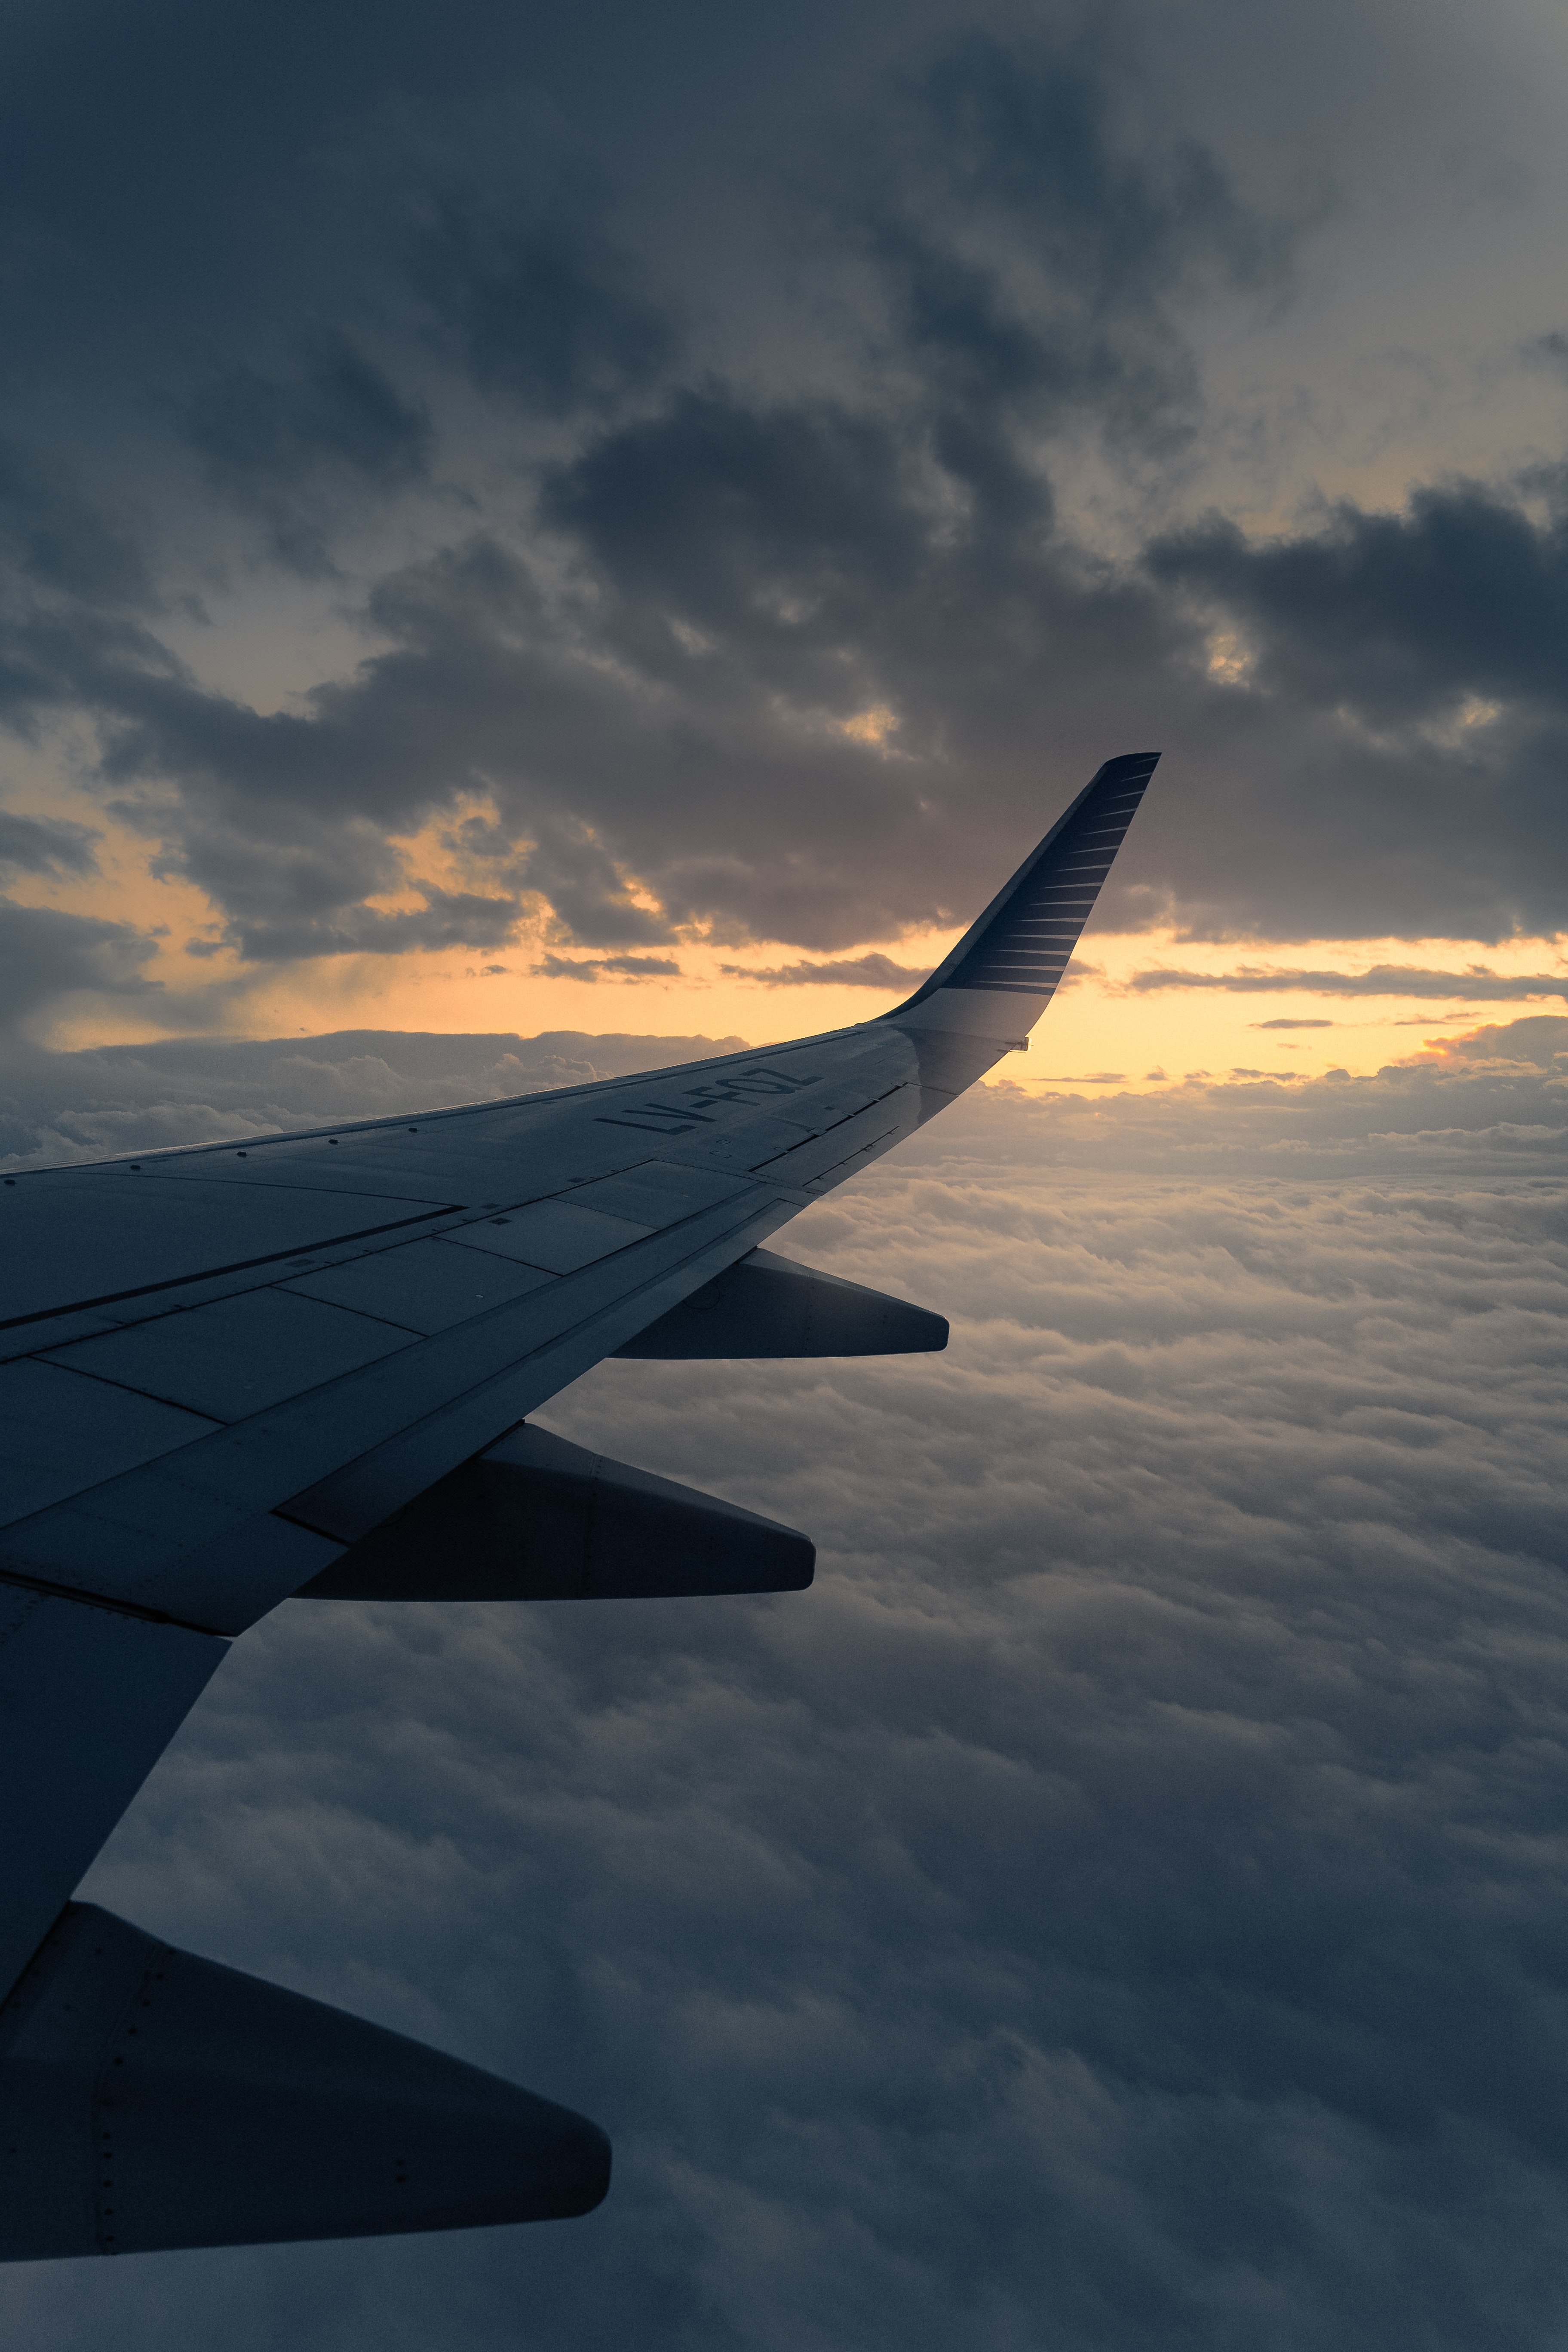
natural, cloud, sky, atmosphere, vehicle, aircraft, airplane, air travel, dusk, aviation, flap, horizon, afterglow, sunset, wing, landscape, airliner, travel, Tints and shades, sunrise, cumulus, narrow body aircraft, airline, service, aerospace engineering, meteorological phenomenon, fin, aerospace manufacturer, flight, evening, dawn, ocean, composite material, sea